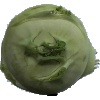
Label: kohlrabi